Wyoming Department of Transportation

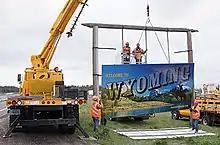
Wyoming Department of Transportation employees put up a new welcome sign in the Spring of 2017.

WYDOT headquarters are located in northwest Cheyenne adjacent to the Central Avenue Interchange (exit 12) on I-25. In addition, road construction and maintenance operations are divided among five field districts, headquartered in Basin, Casper, Laramie, Rock Springs, and Sheridan.